Trapani

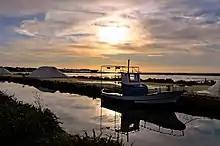

In 1282, after a brief period under Angevin control, Trapani played an active role in the Sicilian Vespers rebellion led by Palmiero Abate, subsequently coming under Aragonese rule. Throughout the 14th and 15th centuries, Trapani expanded, becoming the economic and political center of Western Sicily. In 1478, King Ferdinand II of Aragon honored Trapani with the title "Invittissima" ("Most Invincible"), acknowledging its steadfast resistance to the kingdom's enemies.